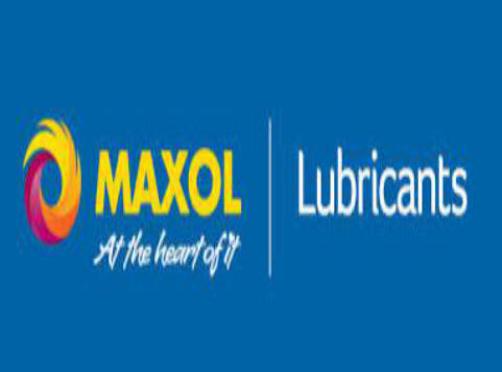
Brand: maxol
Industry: Others